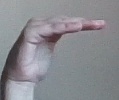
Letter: haa